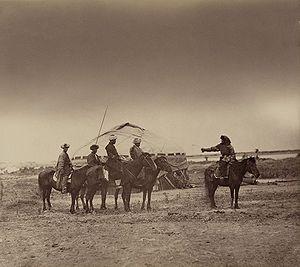
Ala Kachuu signifie « se sauver en emportant quelque chose qui ne vous appartient pas », désigne la pratique de mariage forcé par enlèvement encore en cours au Kirghizistan. Son ampleur réelle reste sujette à controverse. Selon certaines études, entre 20 % et 55 % des femmes kirghizes épousent un homme contre leur volonté.